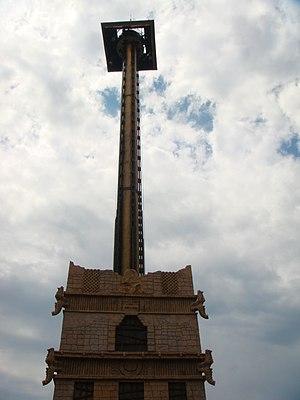
PortAventura Park est un parc à thèmes espagnol situé au sud-ouest de Barcelone sur les communes de Vila-seca et Salou, dans la province de Tarragone, sur la Costa Daurada. Il ouvre ses portes le 1ᵉʳ mai 1995. Il fait partie du complexe de loisirs PortAventura World.